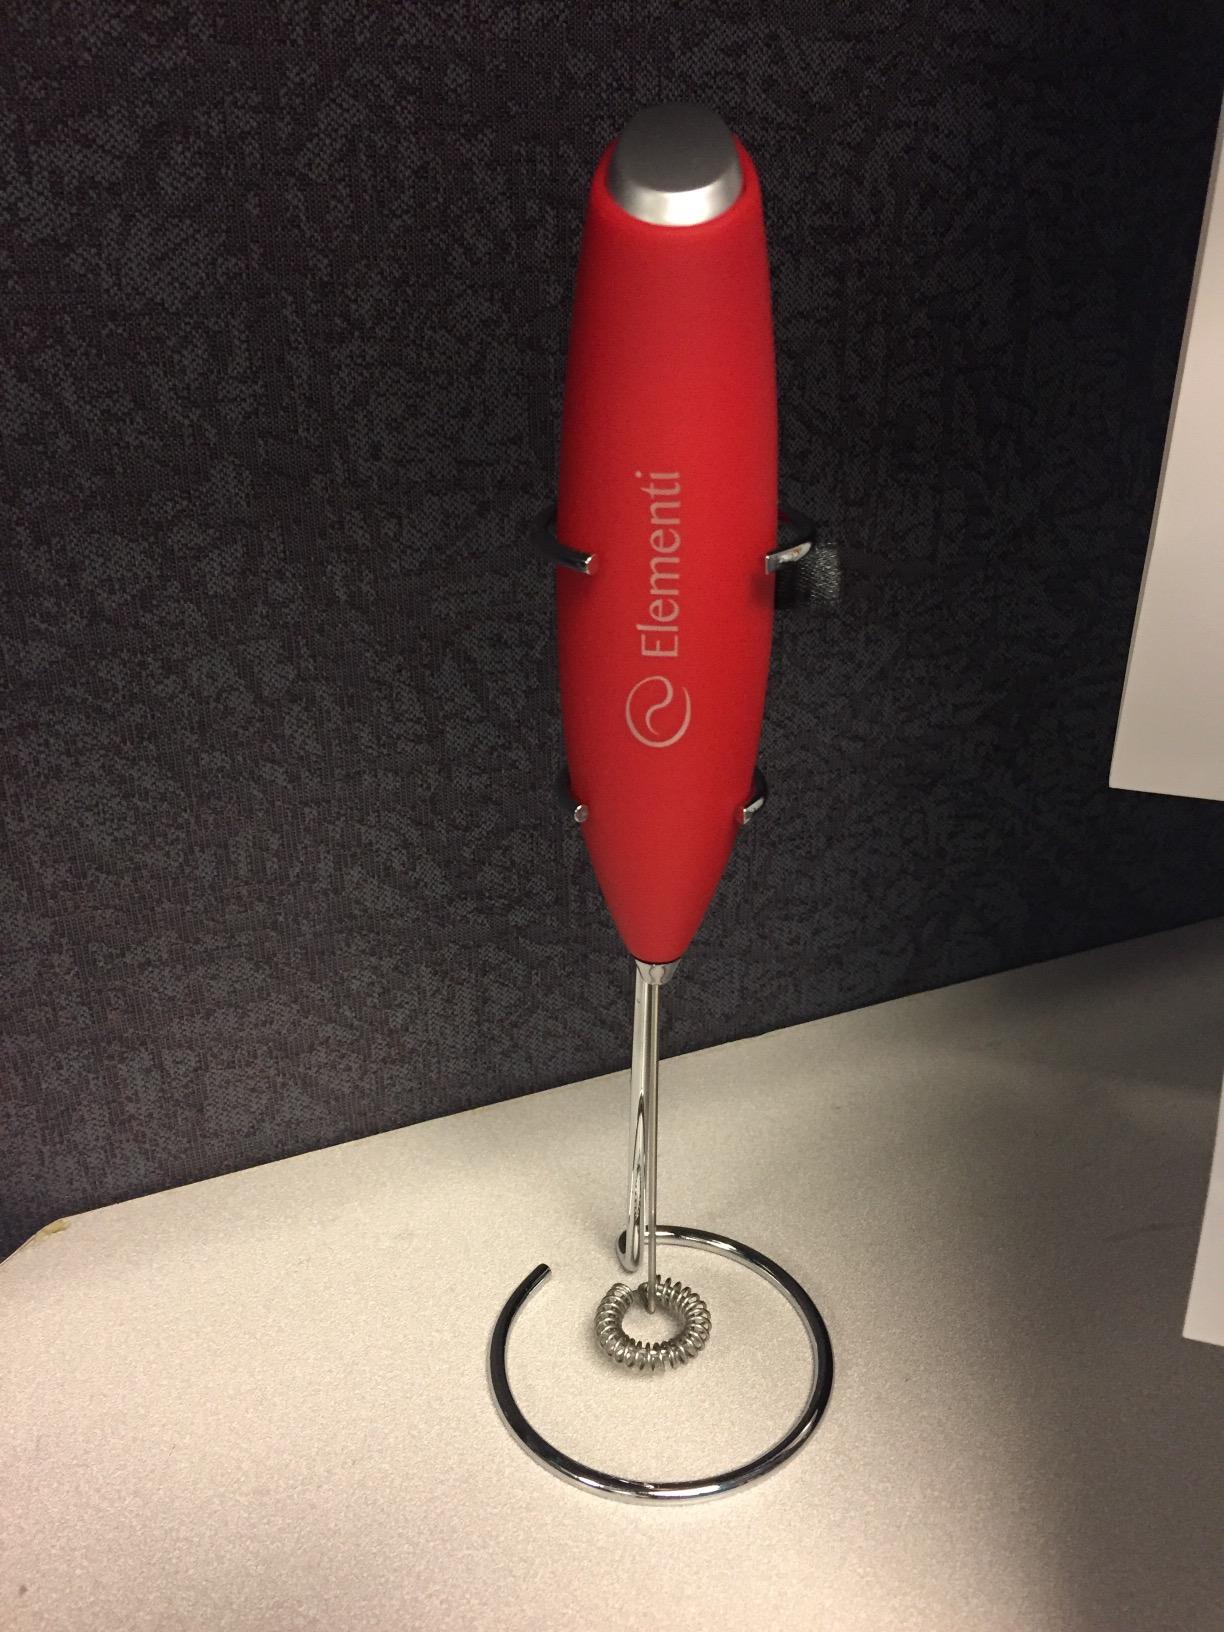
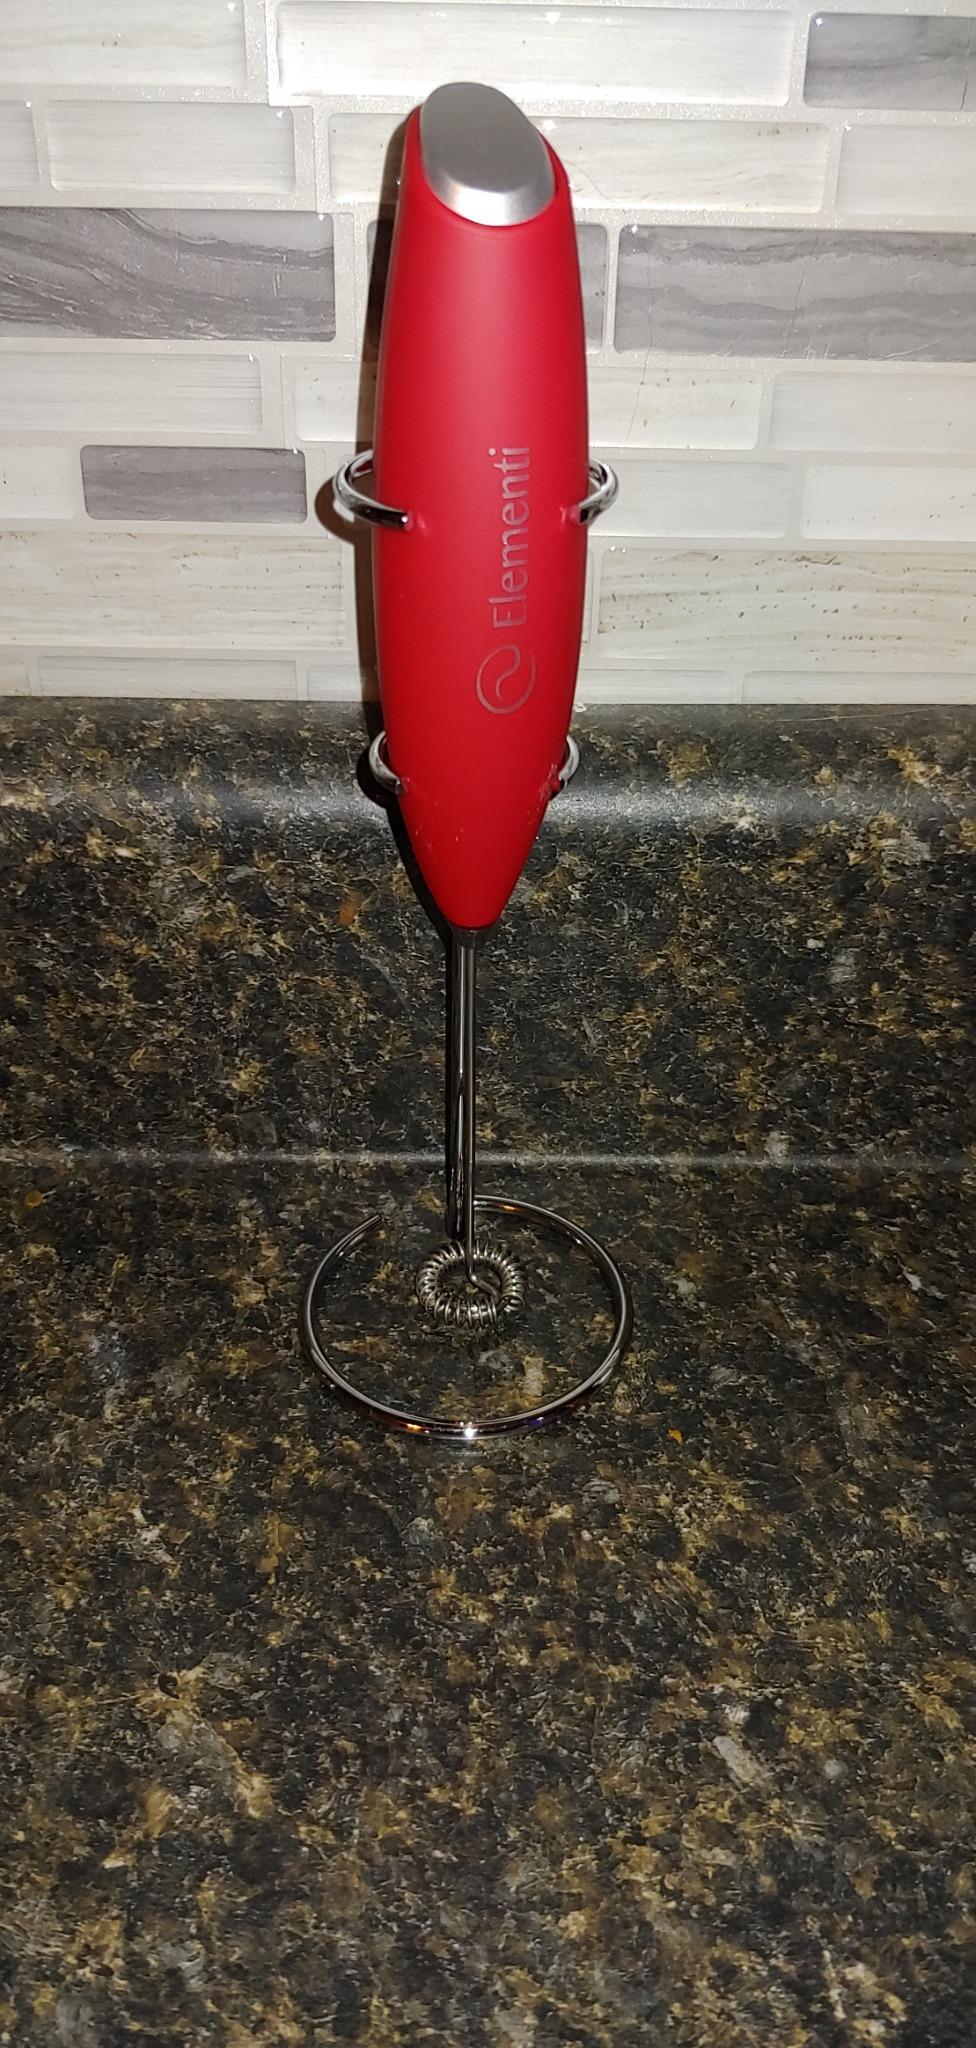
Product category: items_mixer
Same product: yes